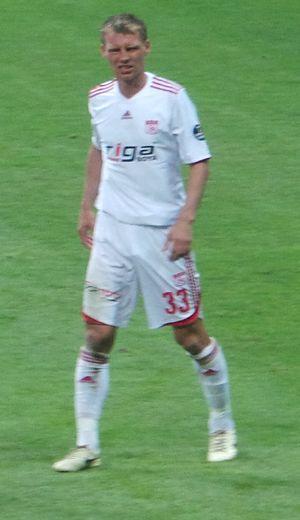
Jan Rajnoch est un footballeur international tchèque évoluant actuellement au SK Motorlet Prague au poste de milieu défensif.